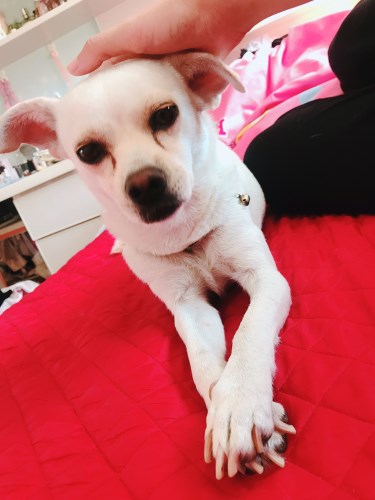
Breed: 3336-n000121-chinese_rural_dog